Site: brandenburg
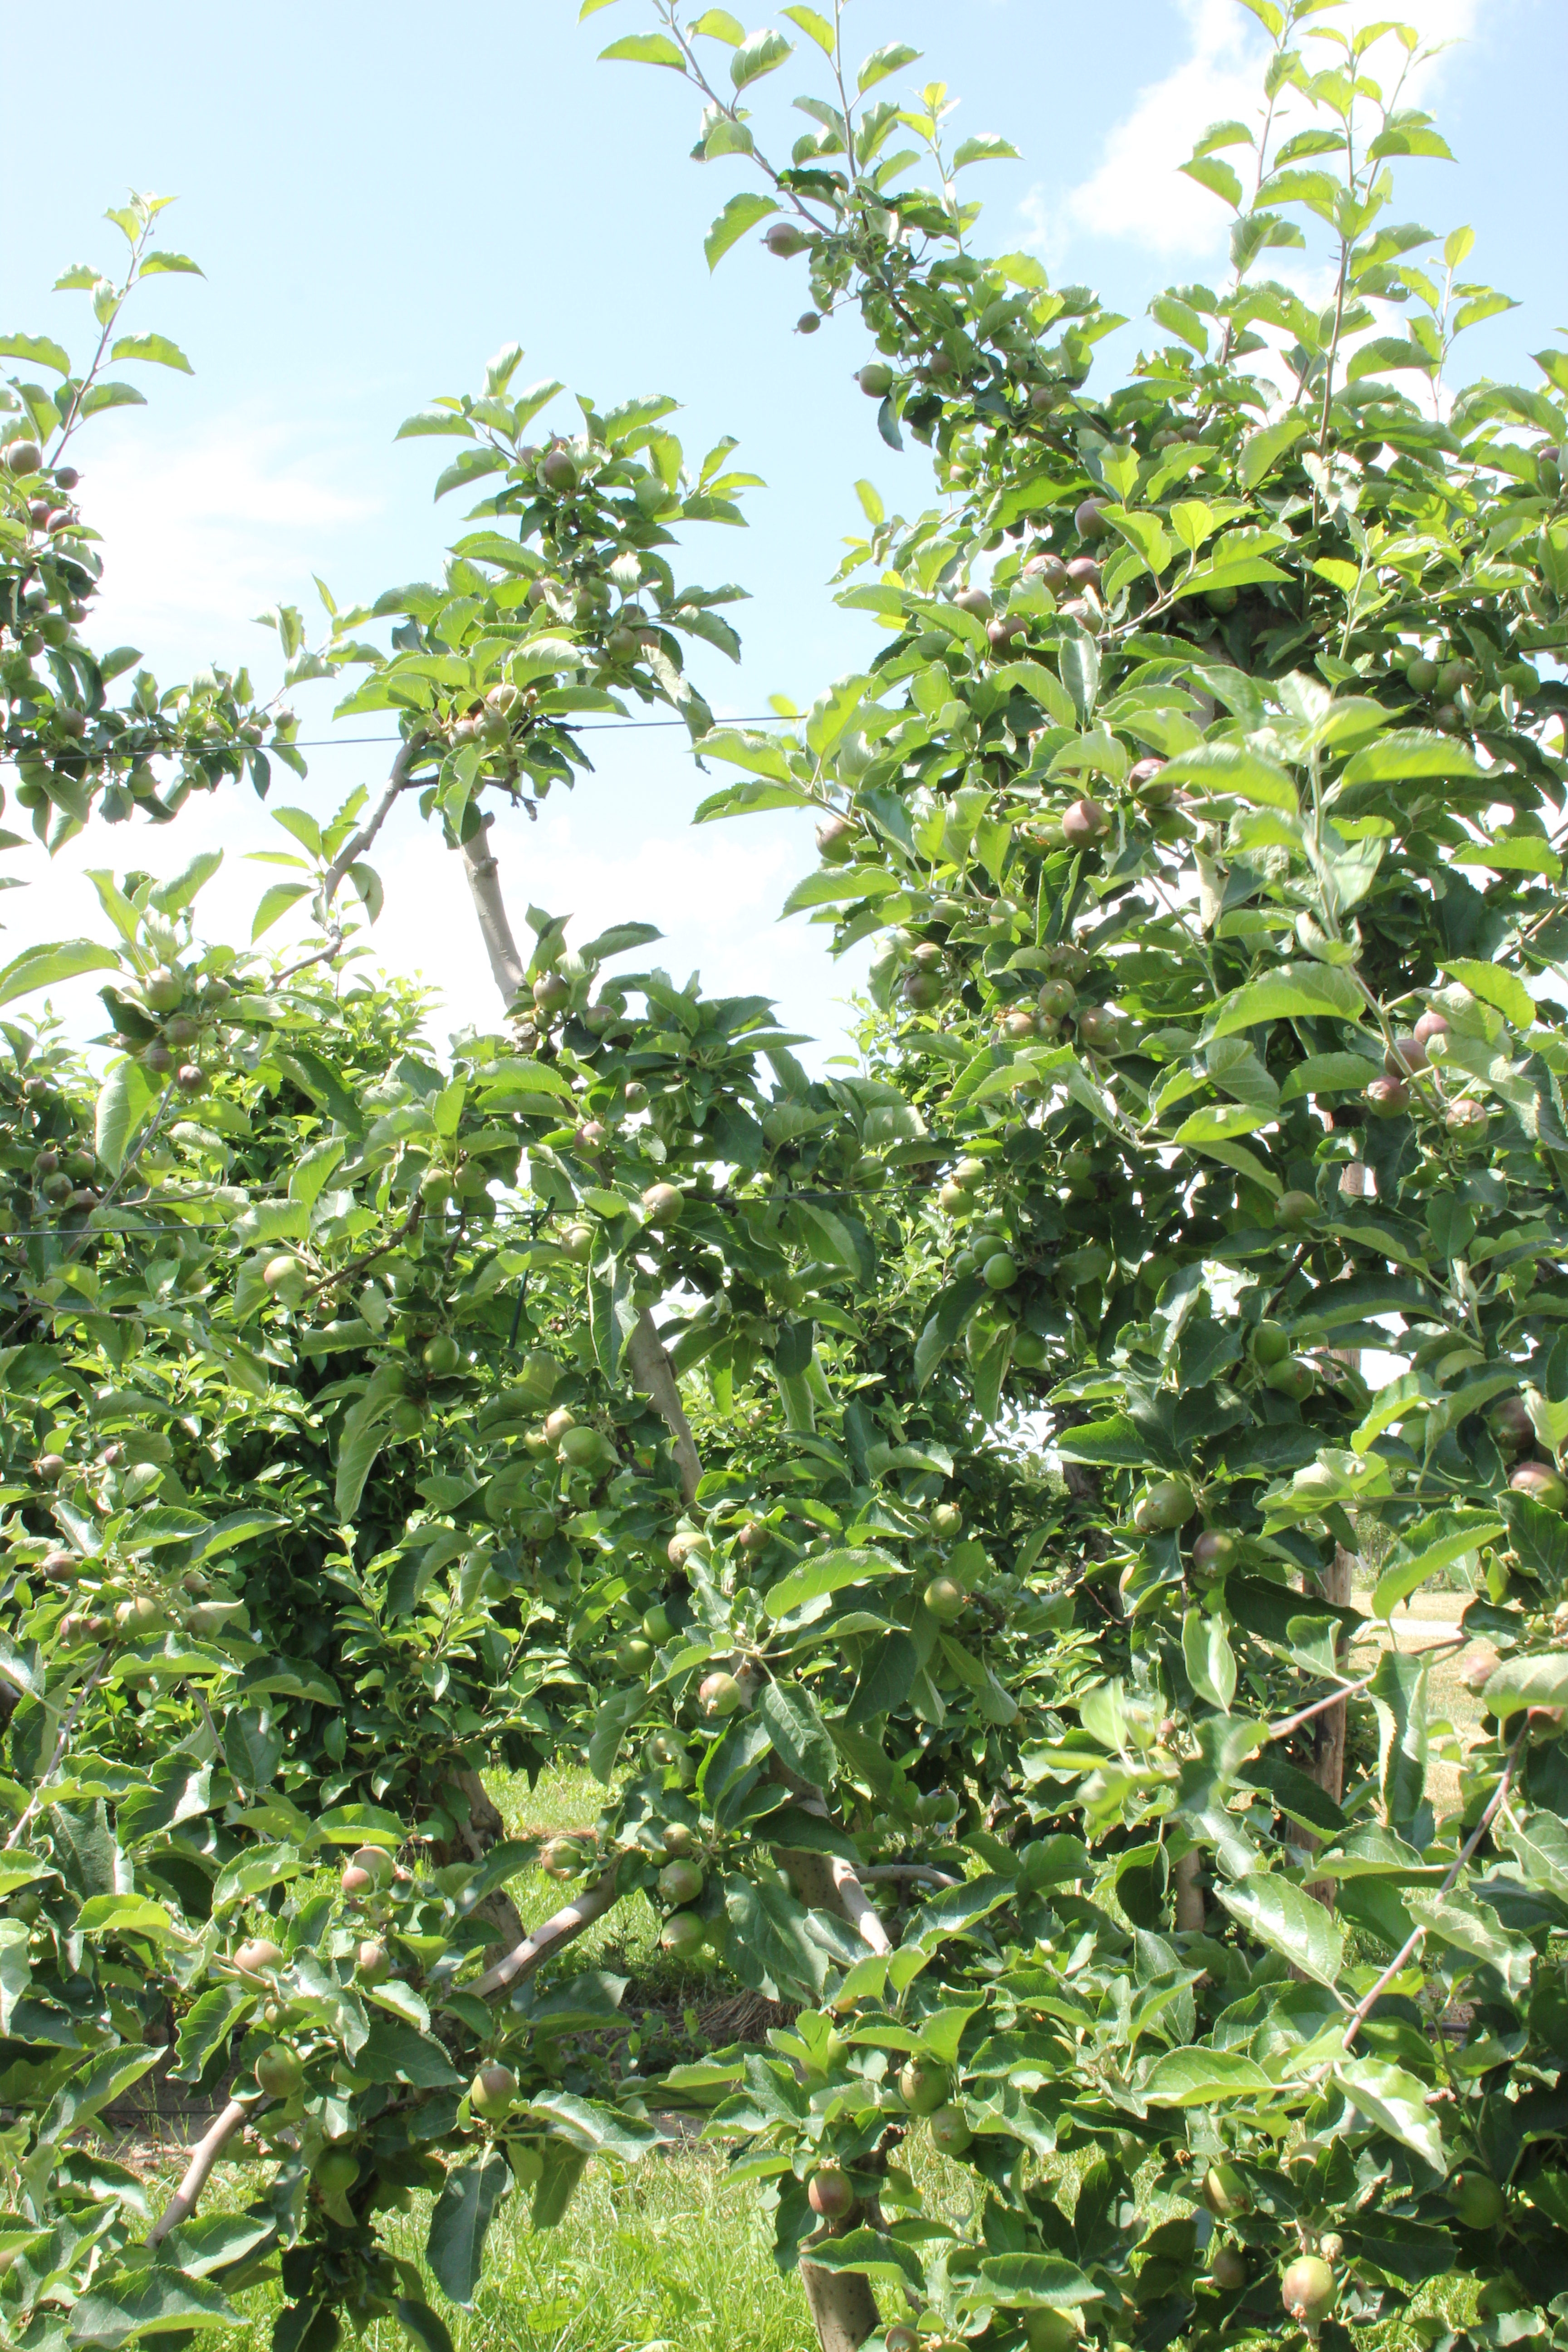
Growth stage (BBCH 73): Development of fruit